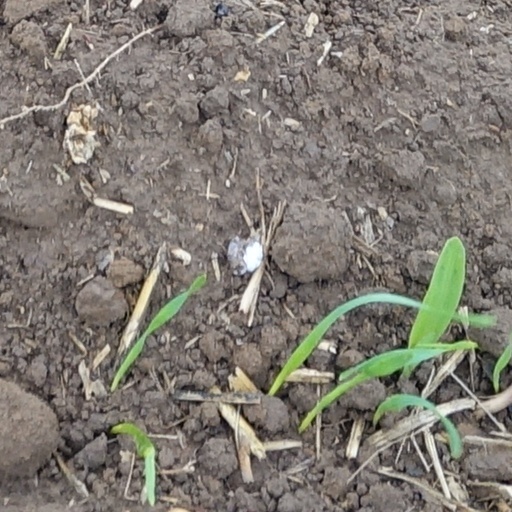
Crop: wheat